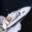
Label: ship